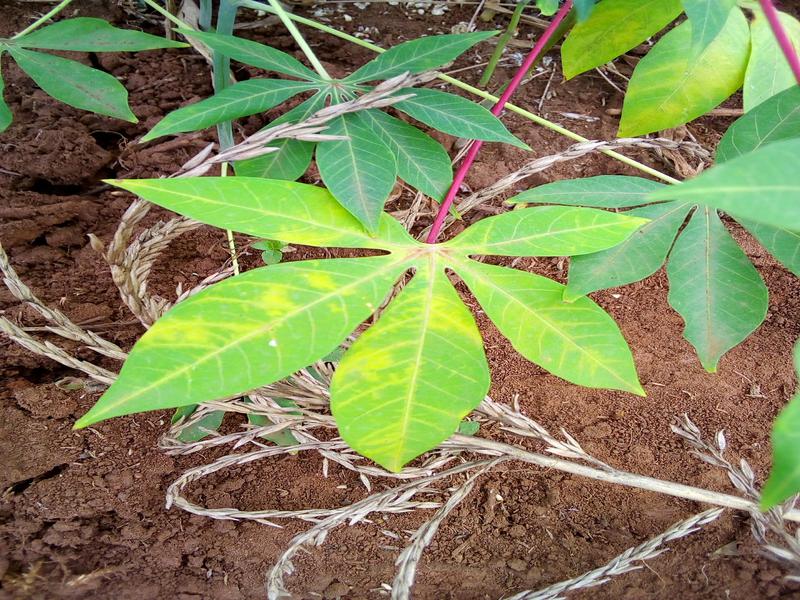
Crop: cassava
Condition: brown_streak_disease